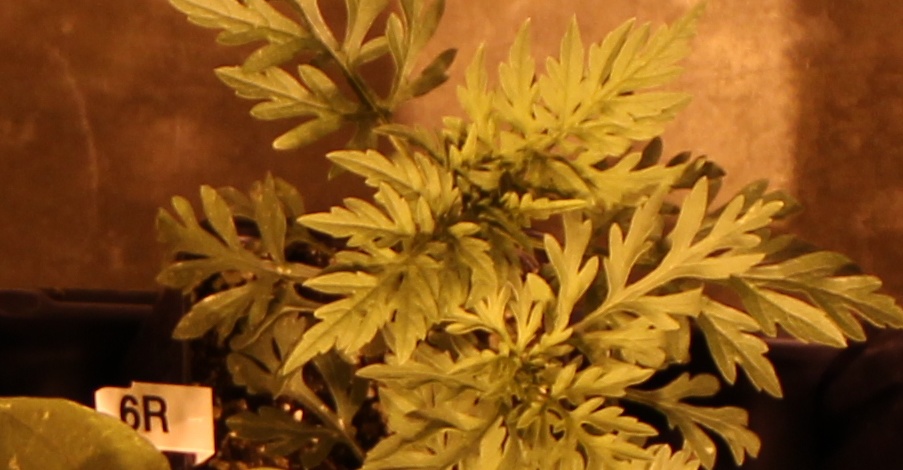
Label: Ragweed